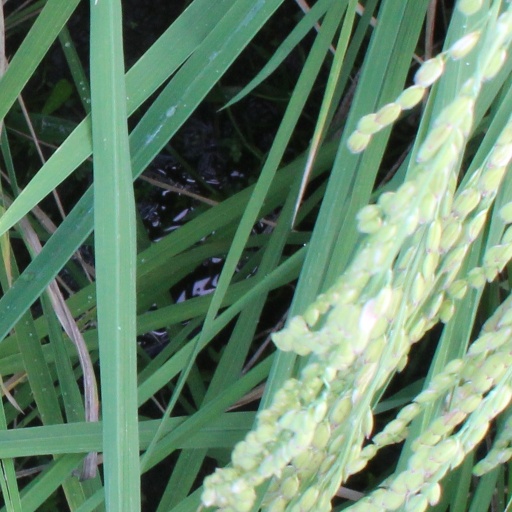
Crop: rice